RiceGum

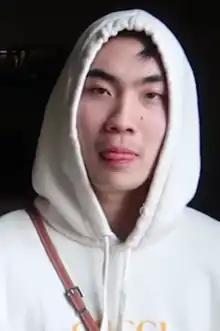
Le in 2018

Bryan Quang Le (born November 19, 1996), better known as RiceGum, is an American YouTuber and online streamer. He is best known for his diss tracks and online feuds with other YouTube personalities. Since creating his YouTube channel, his channel has received over ten million subscribers and over two billion video views.